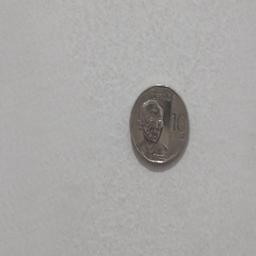
Label: 10_New_Front